Gina Lynn

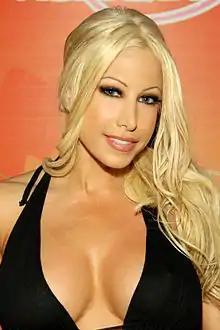
Lynn at the Exxxotica Expo, Los Angeles, 2010

Tanya Mercado (born February 15, 1974), known professionally as Gina Lynn, is an American former pornographic actress, model, and stripper. She was inducted into the AVN Hall of Fame in 2010 and is the "Penthouse" magazine Penthouse Pet for April 2012. She is also known for appearing with Eminem in the music video for "Superman".